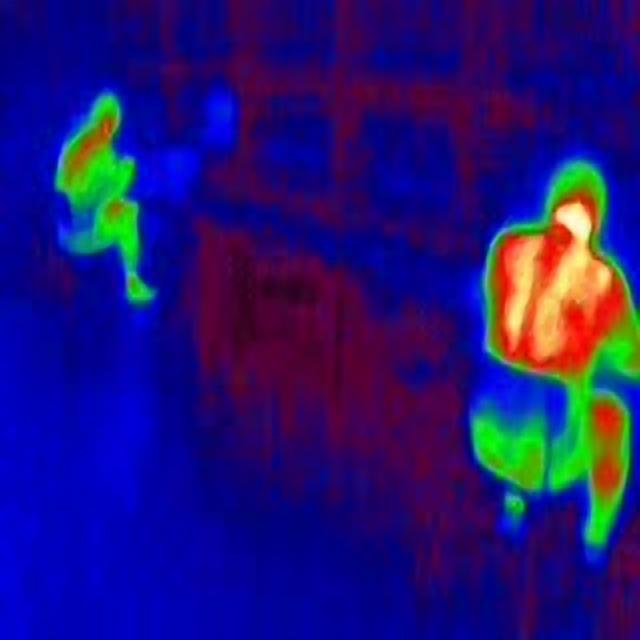
Detected objects:
label: person
label: person